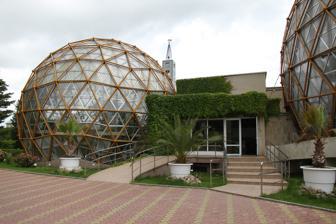
Building: Jibou Botanical Garden
Country: Romania
Year built: 1968
Vasile Fati Botanical Garden Grădina Botanică „Vasile Fati” Main greenhouses Type Botanical garden , public park Location Park Street 14, Jibou , Sălaj County , Romania Area 25 acres (10 ha) Elevation 272 m Created 1968 Founder Vasile Fati Operated by Jibou Institute of Biological Research Status Open all year Website www .ccbjb .ro The Jibou Botanical Garden ( Romanian : Grădina Botanică a Institutului de Cercetări Biologice din Jibou ), now named after its founder, Vasile Fati (1932-2007), is a botanical garden located in Jibou , Romania . The Botanical Garden is situated in the north-east side of Jibou, on the second bank of Someș River . The Botanical Garden has a surface of 25 acres (10 ha) and has been arranged inside the architectural ensemble at the Wesselényi residence beginning with the year 1968. History The works for the organization of the Botanical Garden from Jibou started between the years 1959-1968, when Vasile Fati (1932-2007), a biology teacher, with the students and with the other teachers manages to prove that the parks around Wesselényi Castle, where the high school was functioning is appropriate for a botanical garden. Between the years 1968-1970 the first greenhouse of 110 square meters was built. Between the years 1978-1982, the two greenhouses were built, the aquarium and the volar. The Botanical Garden “Vasile Fati” in incorporated in the Botanical Gardens' Association from Romania (B.G.A.R) with the other botanical gardens. Gallery References Wikimedia Commons has media related to Jibou Botanical Garden .